Torsion mangonel myth

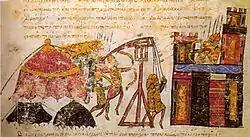
A Sicilian-Byzantine depiction of a mangonel, 12th-13th century

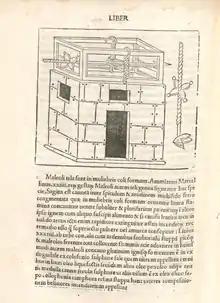
A Springald, a defensive torsion bolt thrower from the 13-14th centuries

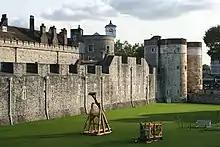
A traction trebuchet and springald side by side

By the 9th century, when the first Western European reference to a "mangana" (mangonel) appeared, there is virtually no evidence at all, whether textual or artistic, of torsion engines used in warfare. The last historical texts specifying a torsion engine aside from the springald date no later than the 6th century. By the mid-10th century, Constantine VII's list of Byzantine artillery weapons and their descriptions contained only traction-powered machines.